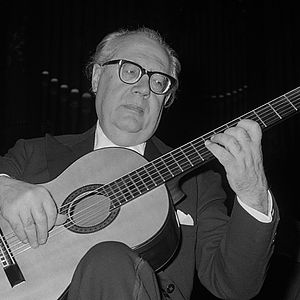
Virtuos
Den spanske guitarist Andrés Segovia anses som en virtuos på sit instrument
Virtuos er en person,